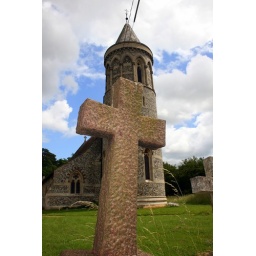
The pretty little church at Higham in Suffolk.The first round tower I have photagraphed!